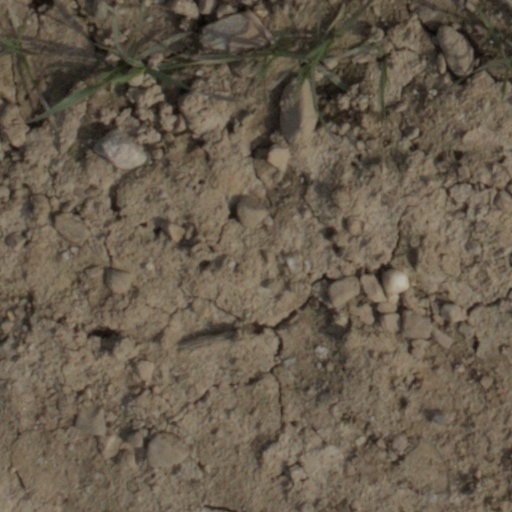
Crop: wheat